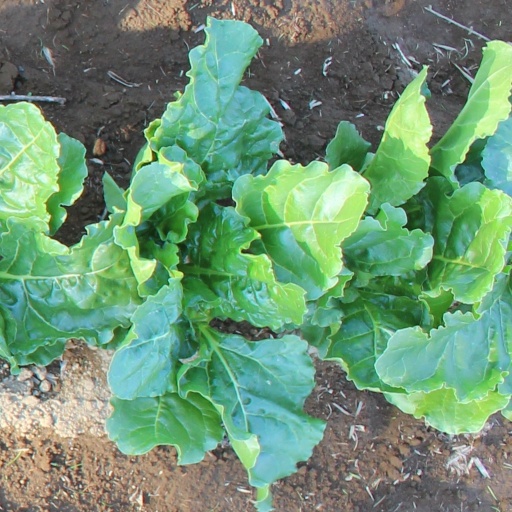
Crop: sugar beet